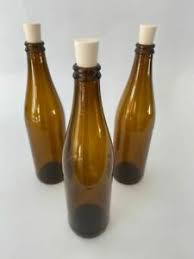
Waste category: glass